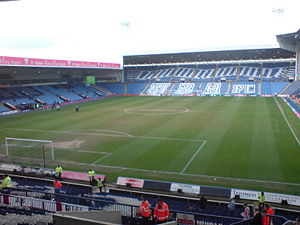
The Hawthorns
The Hawthorns
The Hawthorns er et fodboldstadion i West Bromwich i England, der er hjemmebane for Premier League-klubben West Bromwich Albion. Stadionet har plads til 28.003 tilskuere, og alle pladser er siddepladser. The Hawthorns blev indviet i år 1900. Anlægget er det højest beliggende blandt ligaens samtlige 92 klubber, med 168 meter over havets overflade.